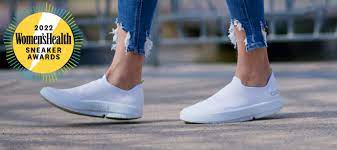
Label: Clog